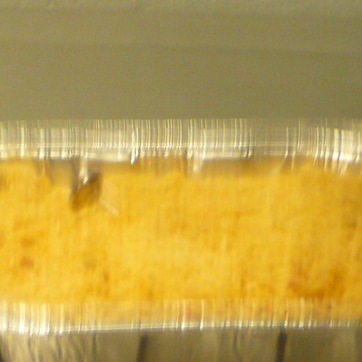
Material: food